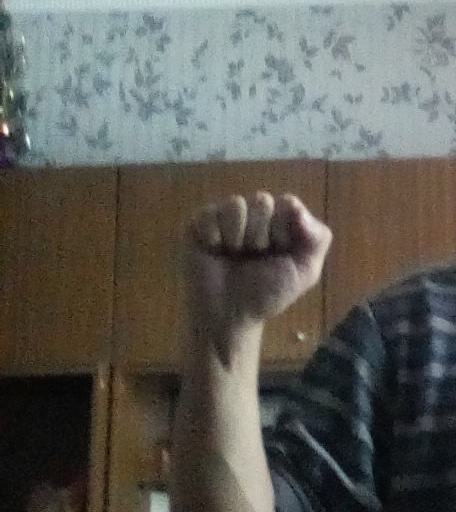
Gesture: fist